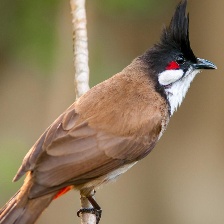
Species: RED WISKERED BULBUL
Scientific name: PYCNONOTUS JOCOSUS